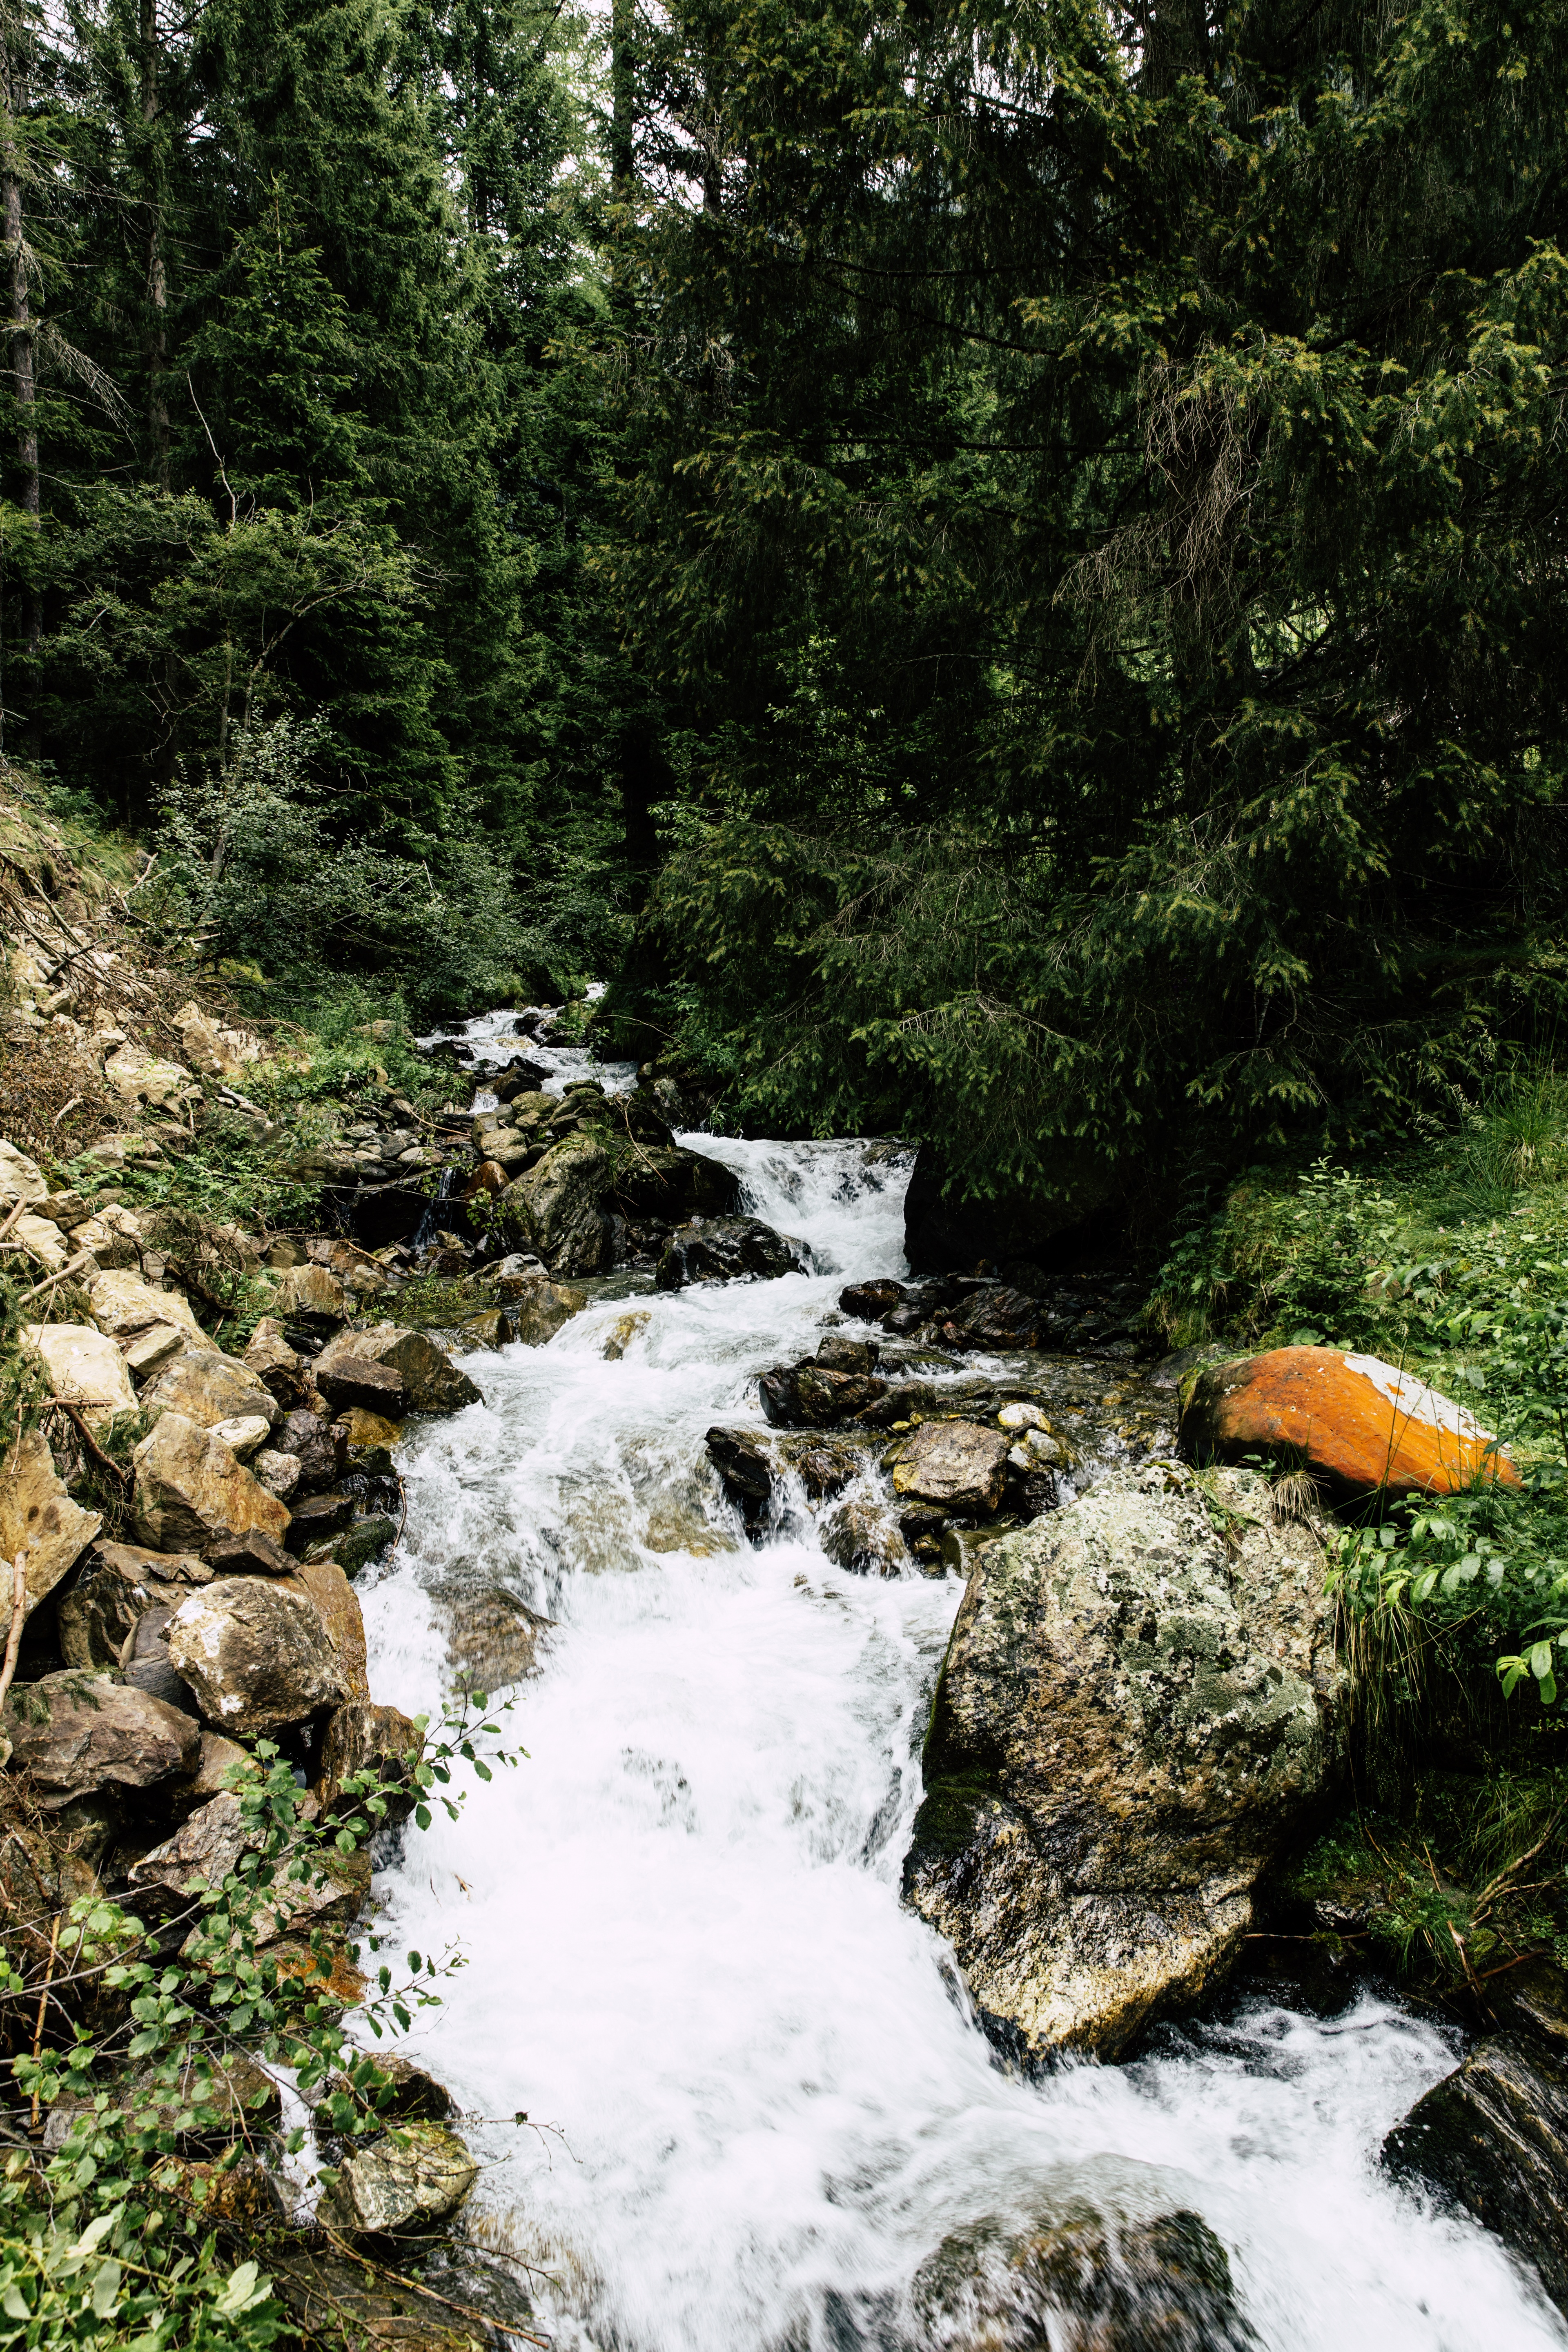
landscape, tree, water, nature, forest, rock, waterfall, creek, wilderness, mountain, hiking, trail, leaf, view, river, stream, jungle, autumn, holiday, rapid, italy, alpine, tourism, leisure, body of water, mountaineering, trees, places of interest, fields, mountains, rainforest, plateau, woodland, habitat, viewpoint, water feature, ecosystem, watercourse, destination, more, dolomites, distant view, foresight, south tyrol, north italy, nature park, natural environment